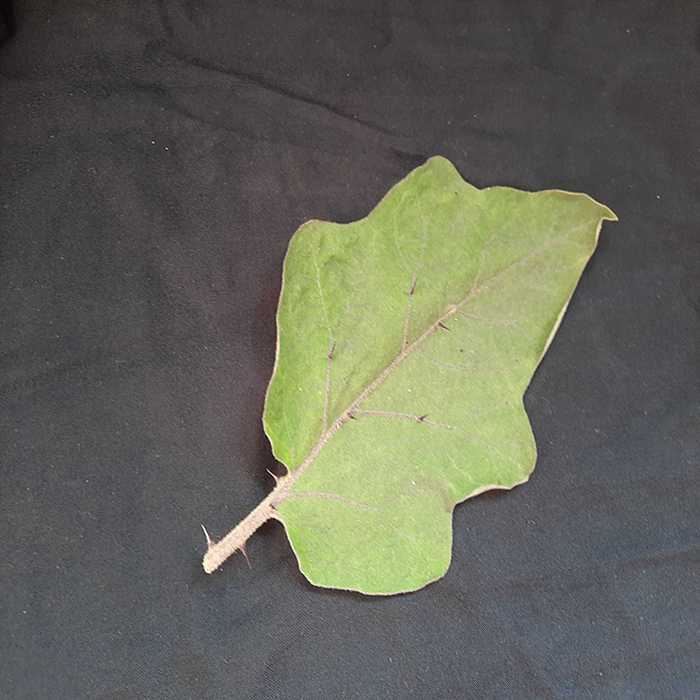
Plant: Eggplant
Label: Eggplant fresh leaf